Bob Ross

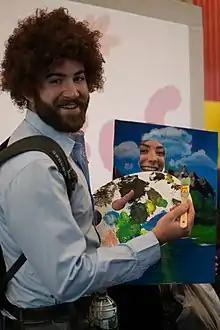
Cosplay of Bob Ross at New York Comic Con 2016

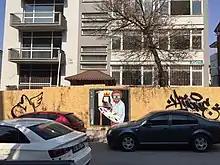
Street art in Ankara Çankaya involving the painter Bob Ross, 2022

Ross's likeness has become part of popular culture, with his image spoofed in television programs, films and video games like "Family Guy", "The Boondocks", "Deadpool 2," and "Smite".